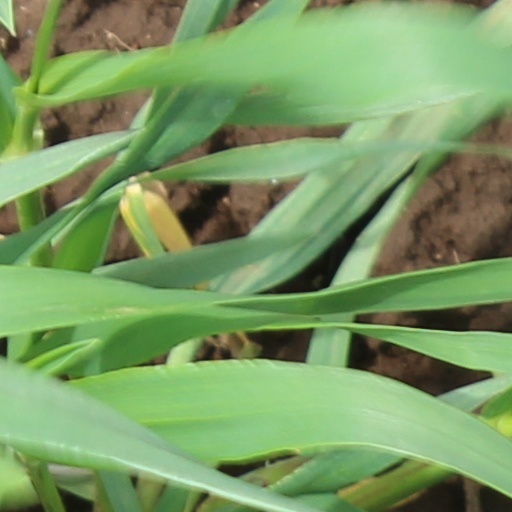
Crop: wheat